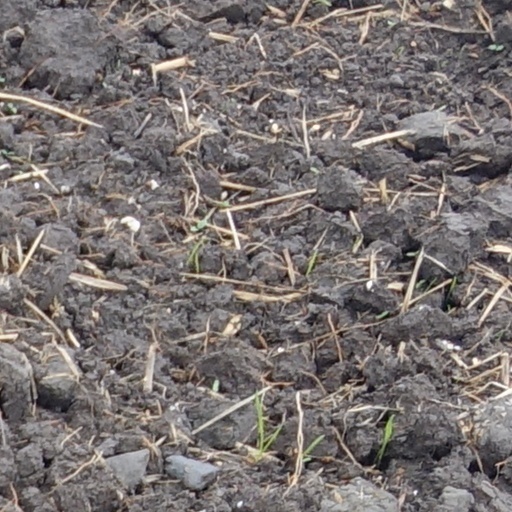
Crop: wheat